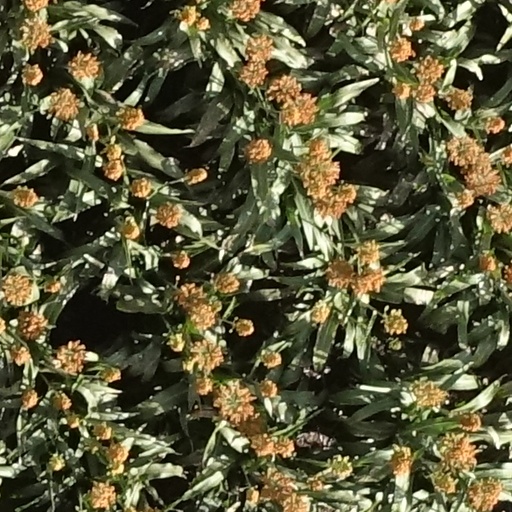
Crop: sorghum